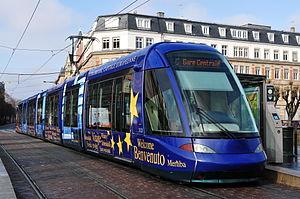
Le réseau de tramway de Strasbourg dessert la capitale alsacienne et six communes de son agglomération, ainsi que la ville frontalière allemande de Kehl. Exploité par la Compagnie des transports strasbourgeois, il est considéré comme un exemple remarquable de la renaissance du tramway dans les années 1990. Avec les expériences réussies de Nantes, Grenoble et Paris, le réseau de tramway de Strasbourg constitue le quatrième plus ancien réseau de tramway remis en service en France après la Seconde Guerre mondiale. Il a ainsi contribué à la construction de nouveaux tramways dans d'autres agglomérations françaises, comme Montpellier, Lyon, Bordeaux ou Nice.